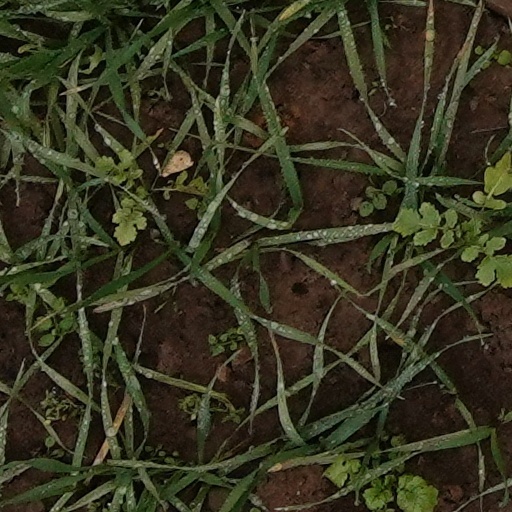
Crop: wheat